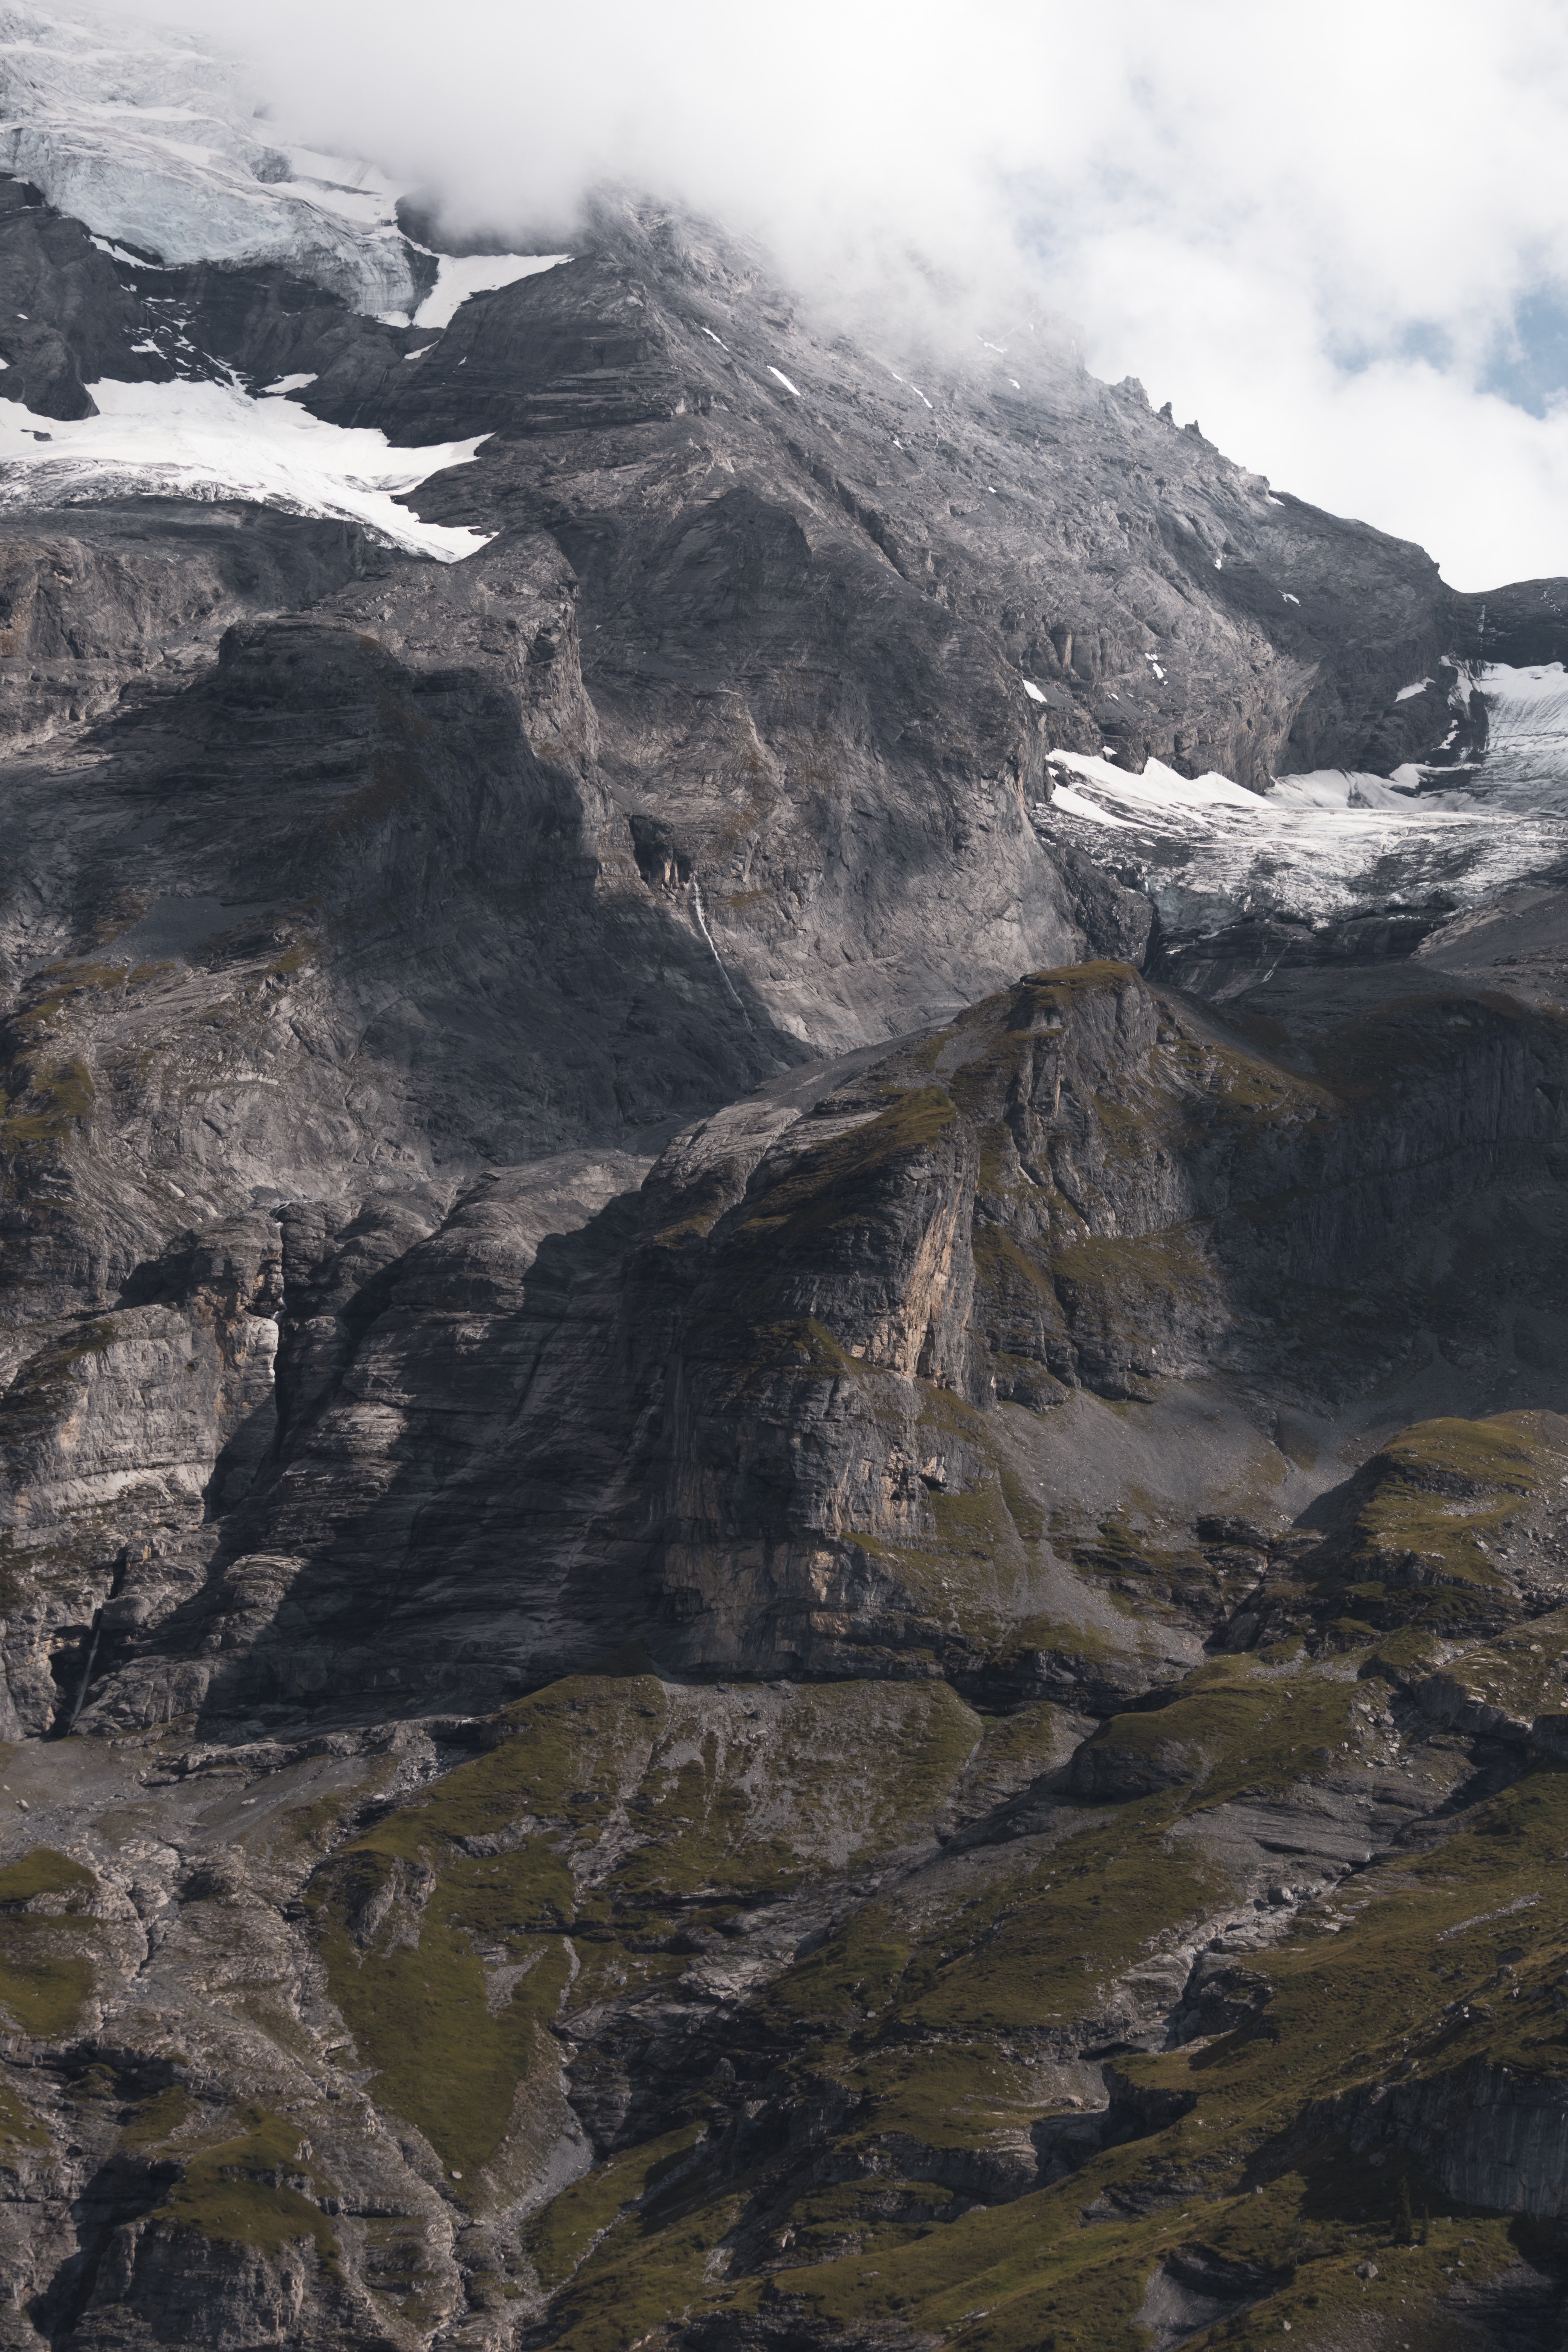
natural, cloud, sky, mountain, highland, bedrock, slope, terrain, natural landscape, mountainous landforms, landscape, mountain range, formation, glacial landform, geological phenomenon, valley, snow, hill, massif, outcrop, ice cap, fell, plateau, rock, ridge, glacier, hill station, ar te, cumulus, summit, batholith, nunatak, road, winter, fault, badlands, moraine, tundra, wadi, escarpment, mist, intrusion, cirque, alps, mountain pass